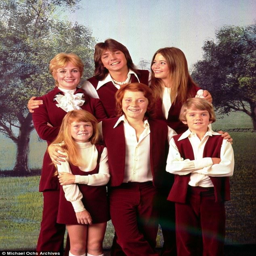
person is widely known for his starring role as person on the 1970s series